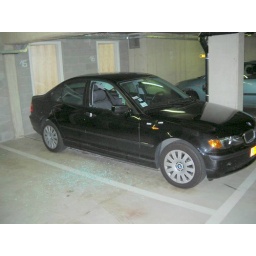
This is my car - window smashed and large dent in the side.